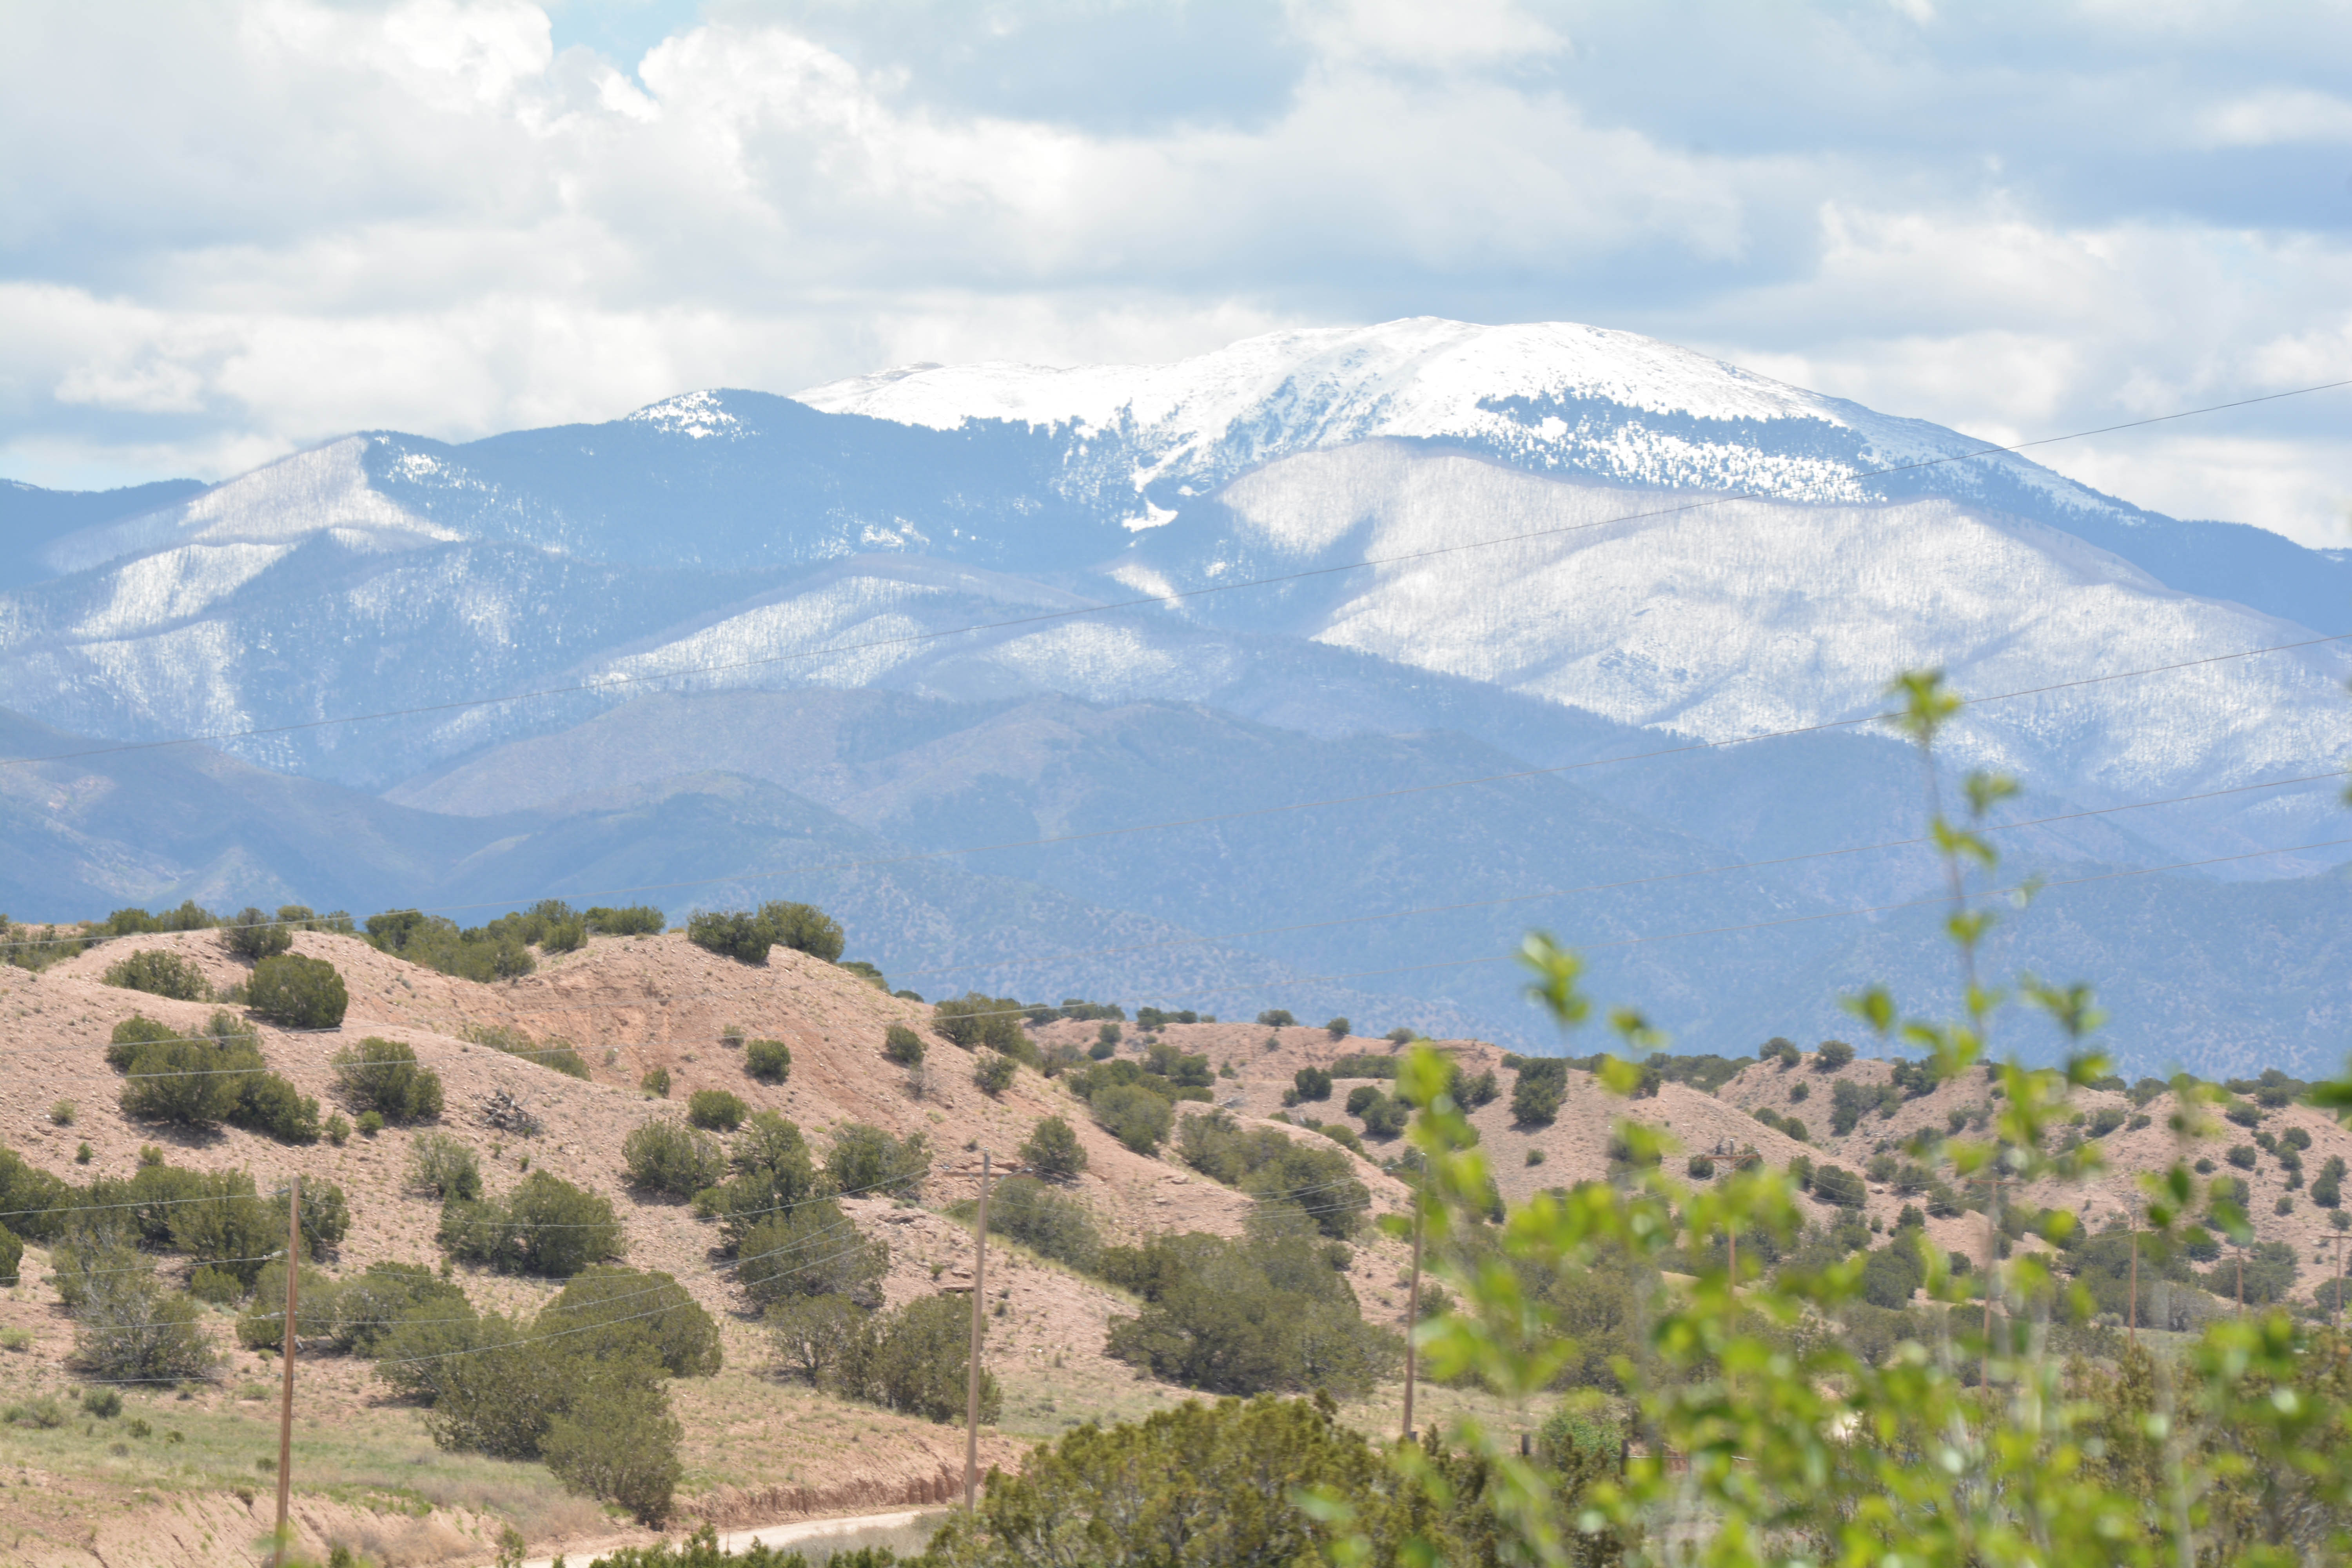
landscape, wilderness, walking, mountain, meadow, hill, flower, adventure, valley, mountain range, ridge, alps, grassland, plateau, santafe, truchas, northernnewmexico, pueblosantafe, fell, ecosystem, landform, mountain pass, geographical feature, mountainous landforms